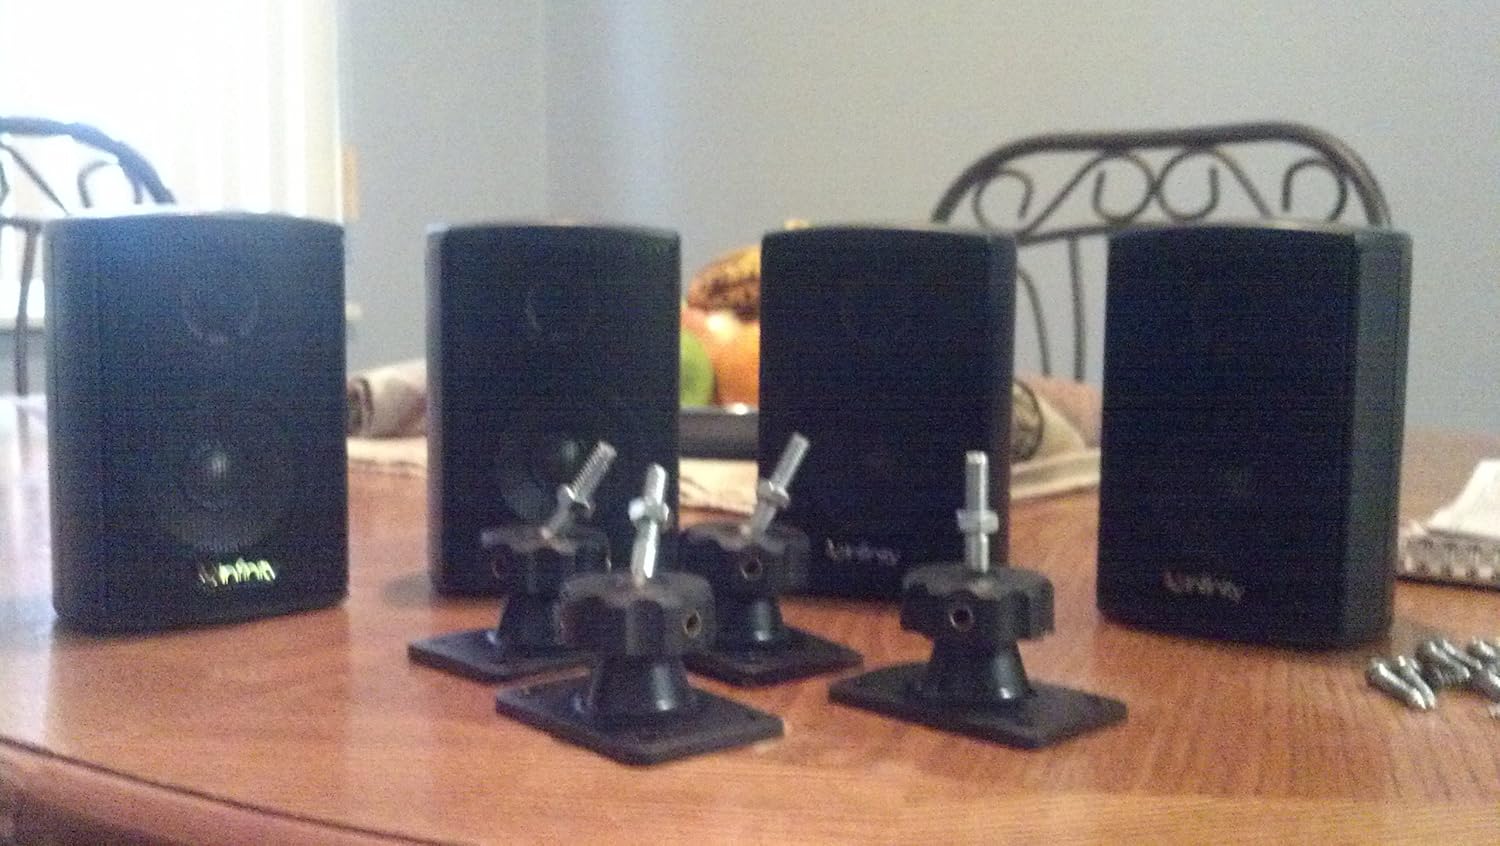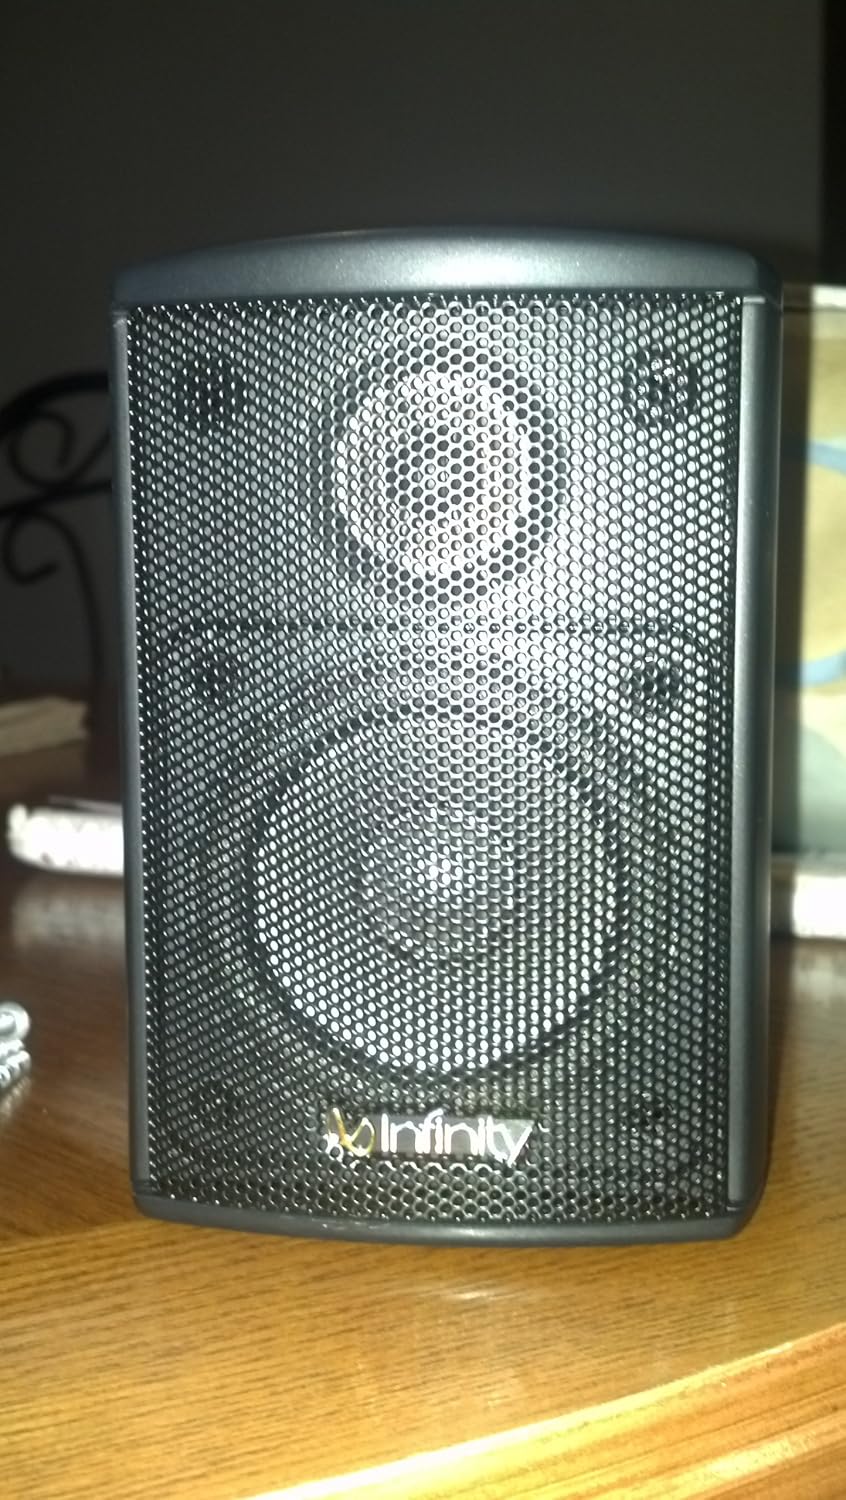
Infinity TSS-SAT450 2-Way 2-1/2" Satellite Speaker (Each), Platinum
Category: Home Audio & Theater
TSS-450 2-WAY SATS ABS CASE CHARCOAL EACH
Features: TSS-450 2-WAY SATS ABS CASE CHARCOAL EACH